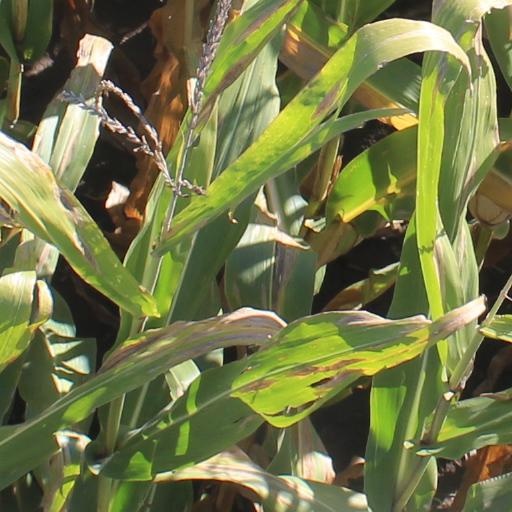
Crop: maize; corn